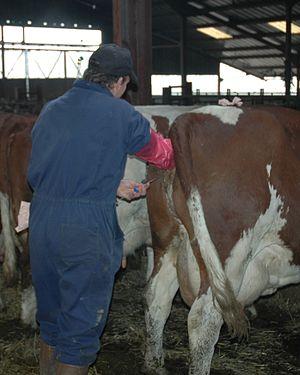
Insémination artificielle d'une vache laitière montbéliarde
L'insémination artificielle est une technique de reproduction assistée consistant à placer du sperme dans l'utérus sans qu'il y ait de rapport sexuel. L’on parle d’IAD lorsque le sperme provient d’une banque du sperme. Cette technique permet aux couples qui ne peuvent pas avoir d'enfant pour des raisons de défaut des spermatozoïdes d'en avoir tout de même.
Bos taurus est le nom scientifique donné à l'ensemble des bovins domestiques de l'Ancien Monde issus de l'aurochs sauvage. Il s'agit d'une espèce de mammifères ruminants de grande taille. Deux sous-espèces principales sont distinguées : la Vache domestique d'Europe et le Zébu, auxquelles certains auteurs ajoutent Bos taurus primigenius, l'Aurochs éteint au XVIIᵉ siècle sous sa forme sauvage, mais dont les éleveurs tentent de reconstituer une race très proche.
L'histoire de l'élevage français retrace les grandes évolutions de l'élevage des animaux domestiques de ce pays, des premières domestications à l'élevage moderne.
La montbéliarde est une race bovine française issue du métissage de race venue de Suisse et de races autochtones franc-comtoises. C'est une race du rameau Pie rouge des montagnes, issue de métissage entre variétés franc-comtoises et suisses entre les XVIIIᵉ et XIXᵉ siècles.